Nuragic sanctuary of Santa Vittoria

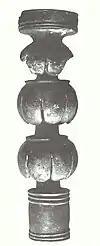
Torch holder of Cypriot origin – Museo archeologico nazionale di Cagliari

The site of Santa Vittoria was unknown until the beginning of the 20th century when the local doctor, who was a friend of the archaeologist Antonio Taramelli, then director of the Cagliari museum and of Sardinia's antiquity excavations, pointed out to him the Santa Vittoria site as worthy of interest.